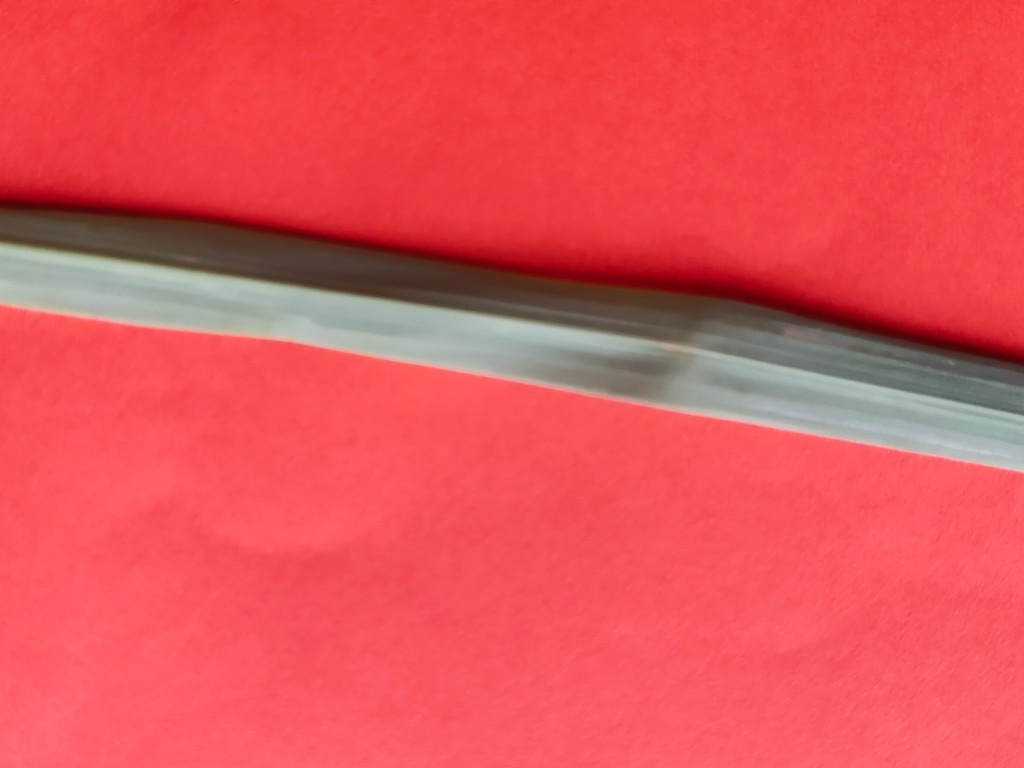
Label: Healthy